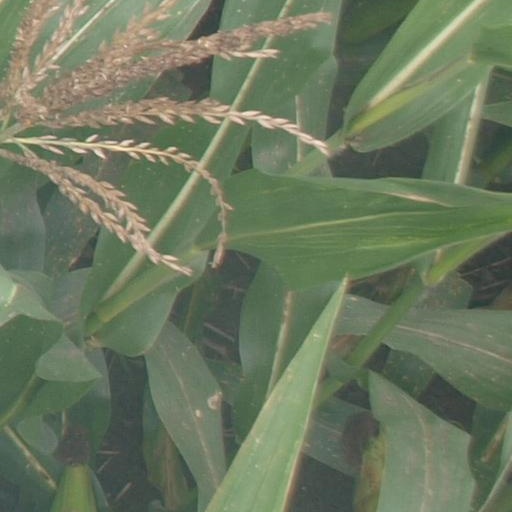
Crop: maize; corn